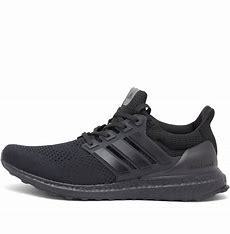
Brand: Adidas
Model: Ultraboost 1